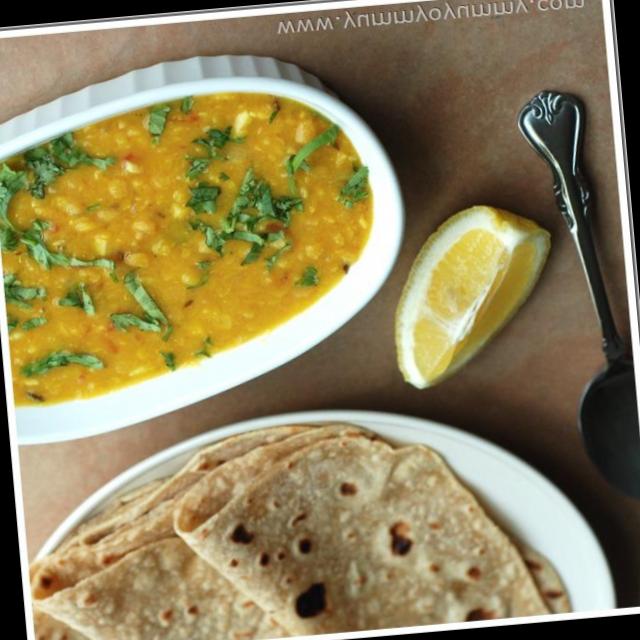
Dish: chapati